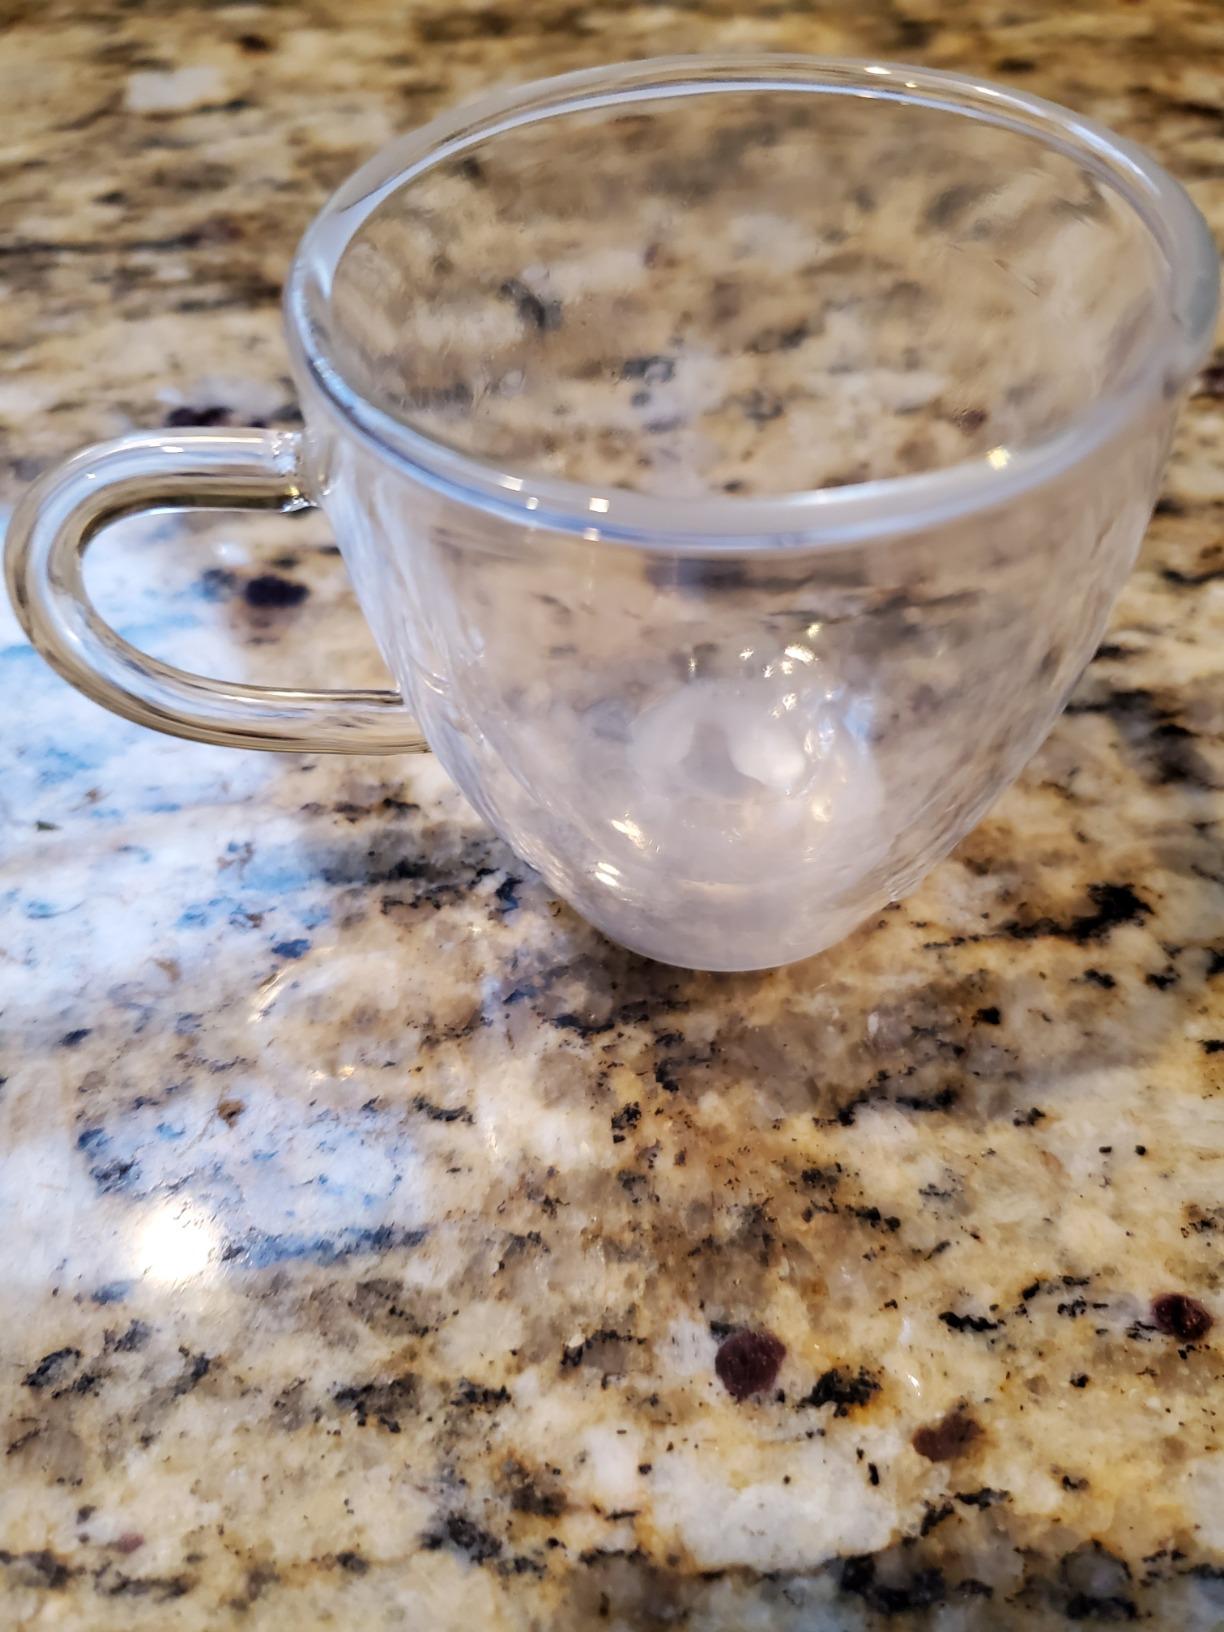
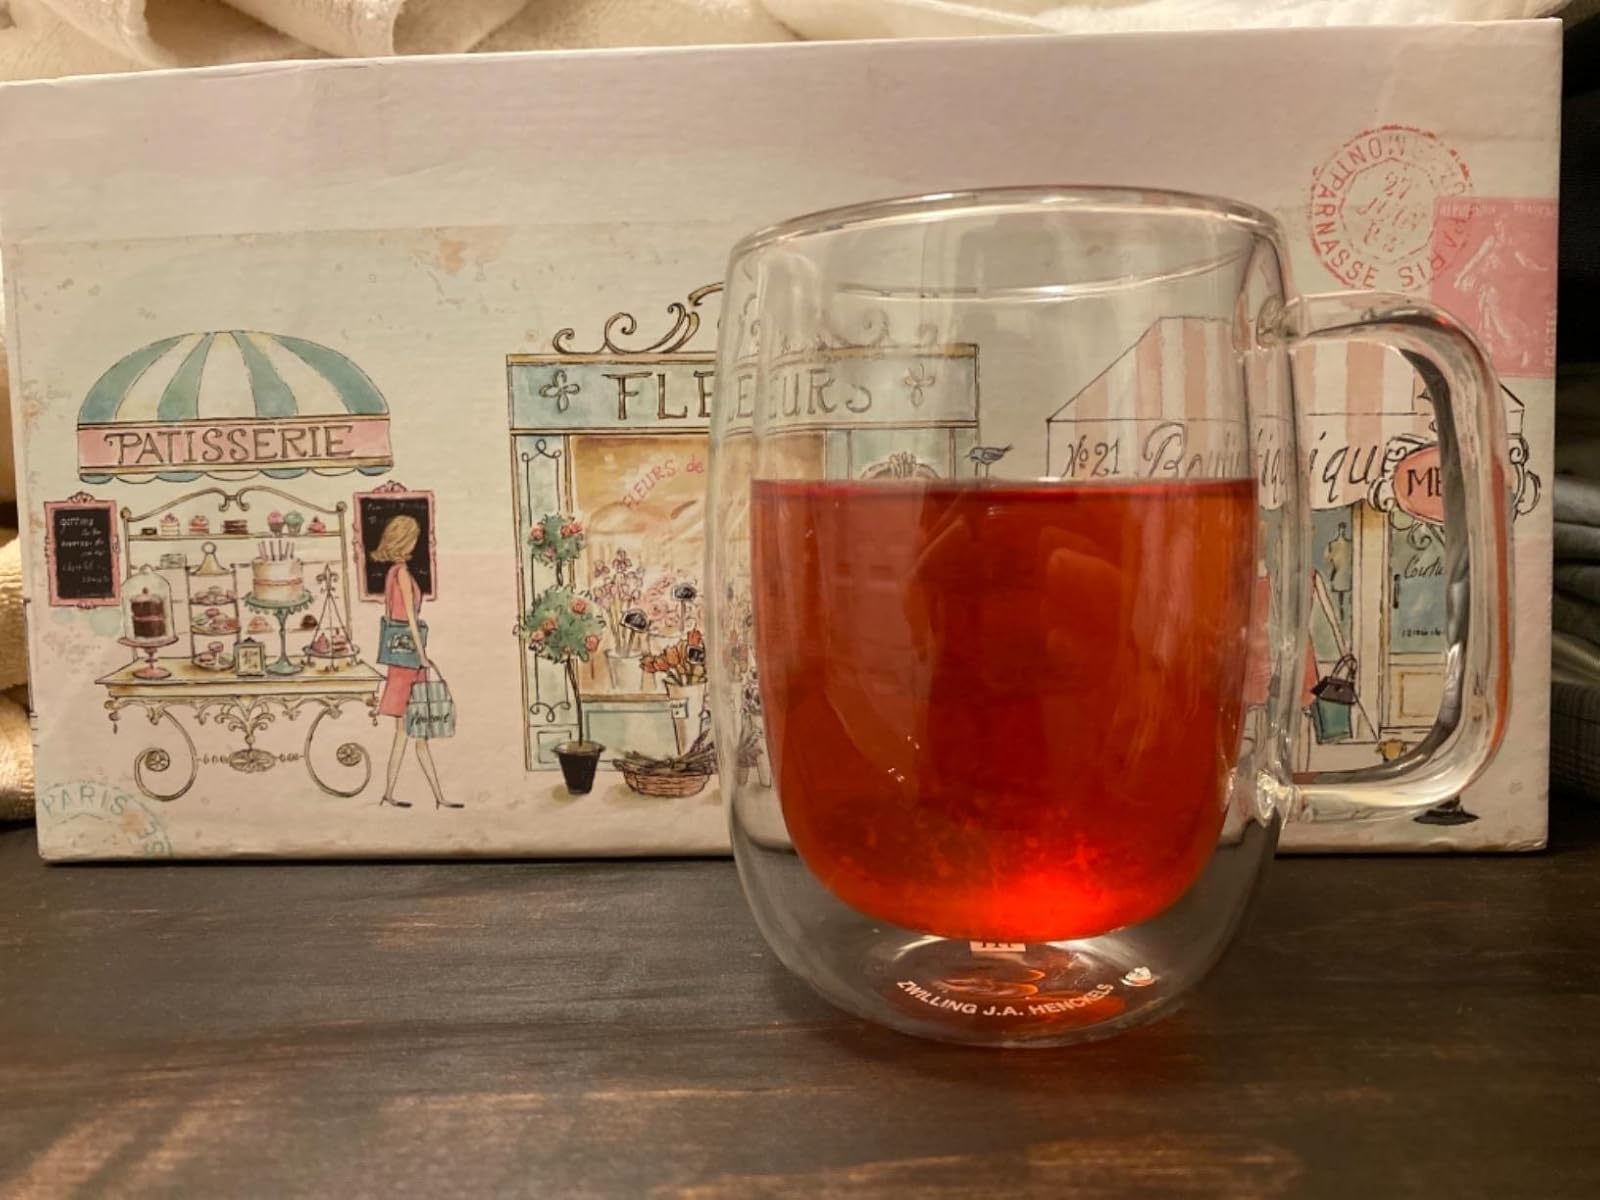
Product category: items_mug
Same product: no